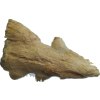
Label: ginger